Mount Wilson Observatory

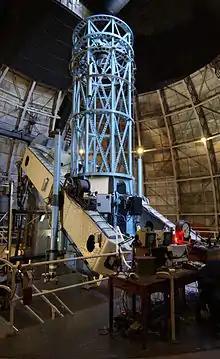
The 100-inch Hooker telescope fundamentally changed the scientific view of the Universe

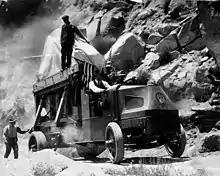
The mirror of the Hooker telescope on its way up the Mount Wilson Toll Road on a Mack Truck in 1917

The Hooker telescope was completed in 1917, and was the world's largest telescope until 1949. It is one of the most famous telescopes in observational astronomy of the 20th century. It was used by Edwin Hubble to make observations with which he produced two fundamental results which changed the scientific view of the Universe. Using observations he made in 1922–1923, Hubble was able to prove that the Universe extends beyond the Milky Way galaxy, and that several nebulae were millions of light-years away. He then showed that the universe was expanding.